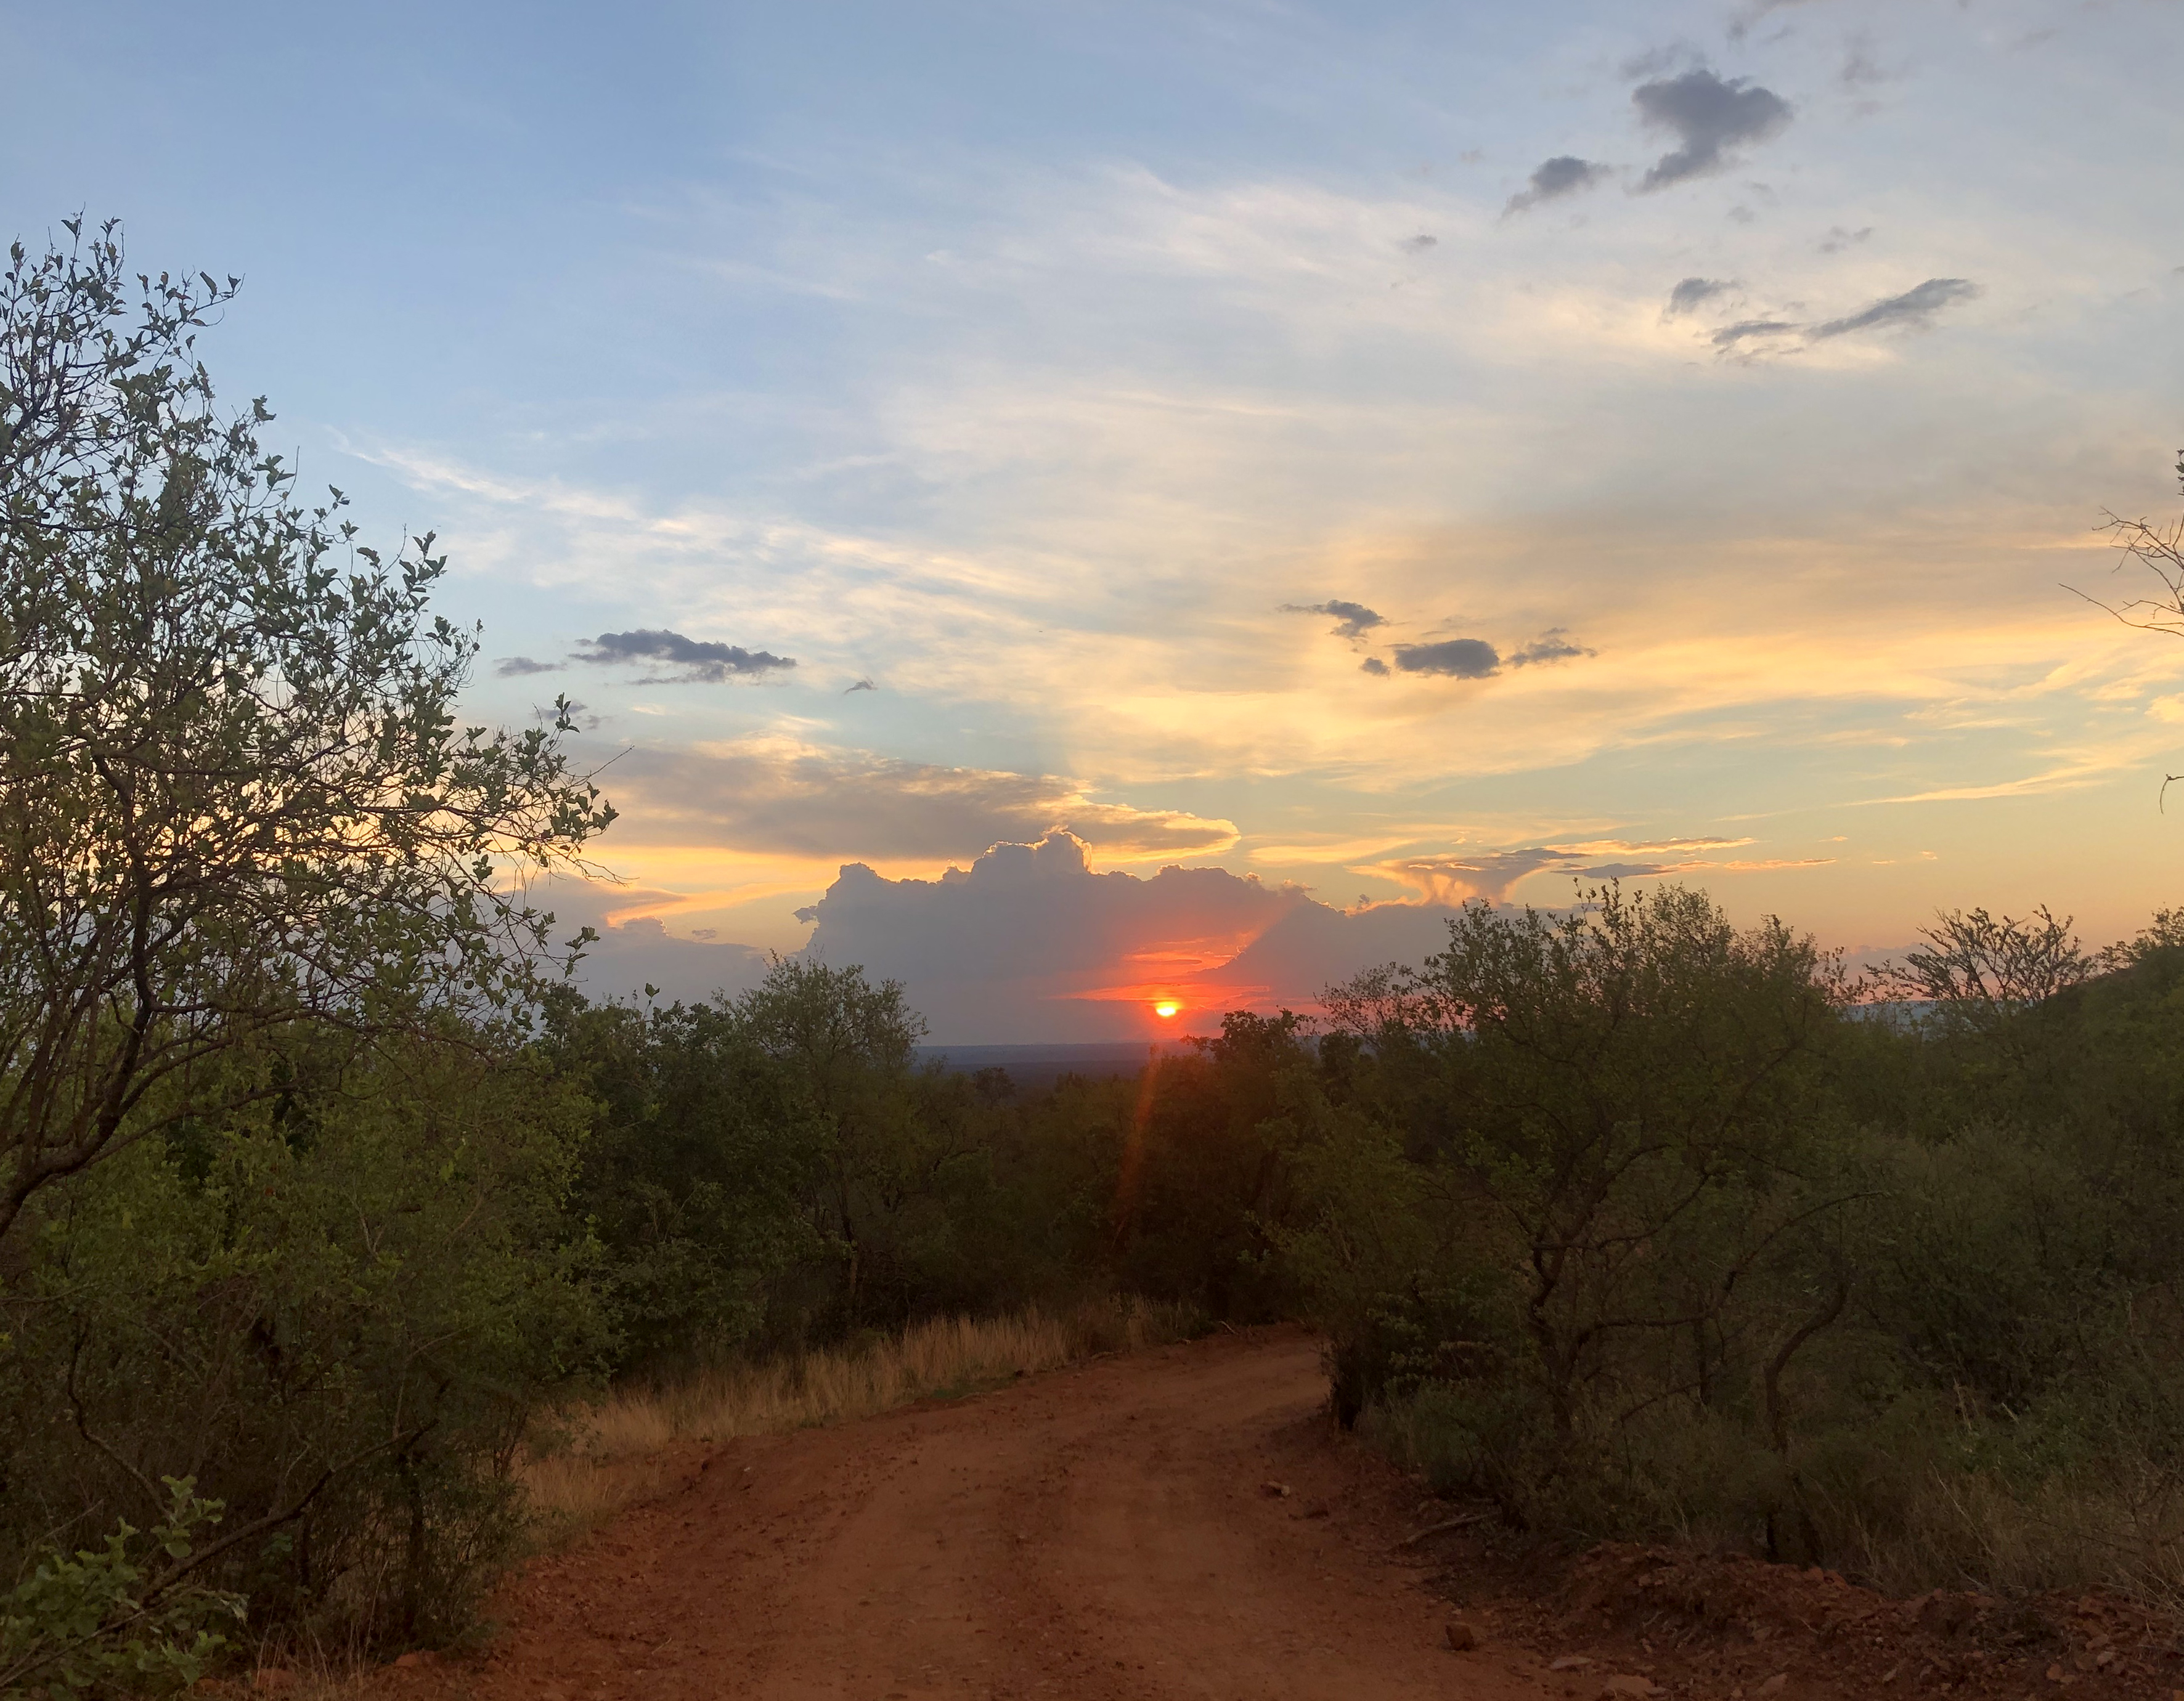
sun, set, dirt, road, bush, africa, sky, dirt road, nature, natural landscape, cloud, sunset, atmospheric phenomenon, morning, evening, sunrise, light, sunlight, tree, savanna, horizon, dusk, ecoregion, atmosphere, rural area, infrastructure, landscape, dawn, afterglow, trail, plant community, plant, thoroughfare, wildlife, national park, meteorological phenomenon, jungle, forest, astronomical object